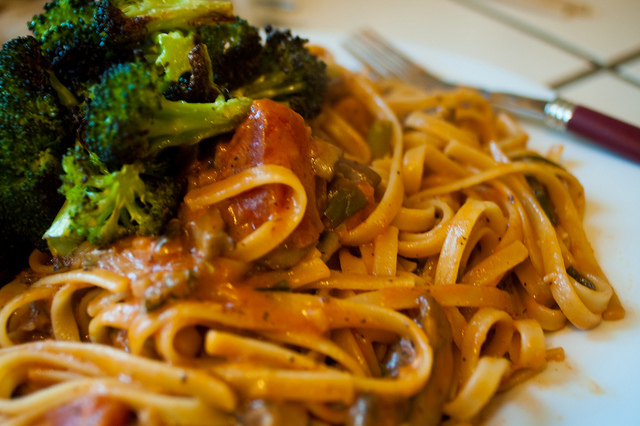
user: Given an image and a question. Answer the question in a short answer. Question: What a ethniticity would this food fall under? Short Answer:
assistant: asian